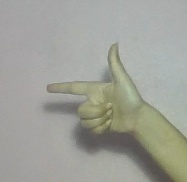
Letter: yaa